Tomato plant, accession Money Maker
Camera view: tilt-top (135 deg); turntable rotation: 270 degrees
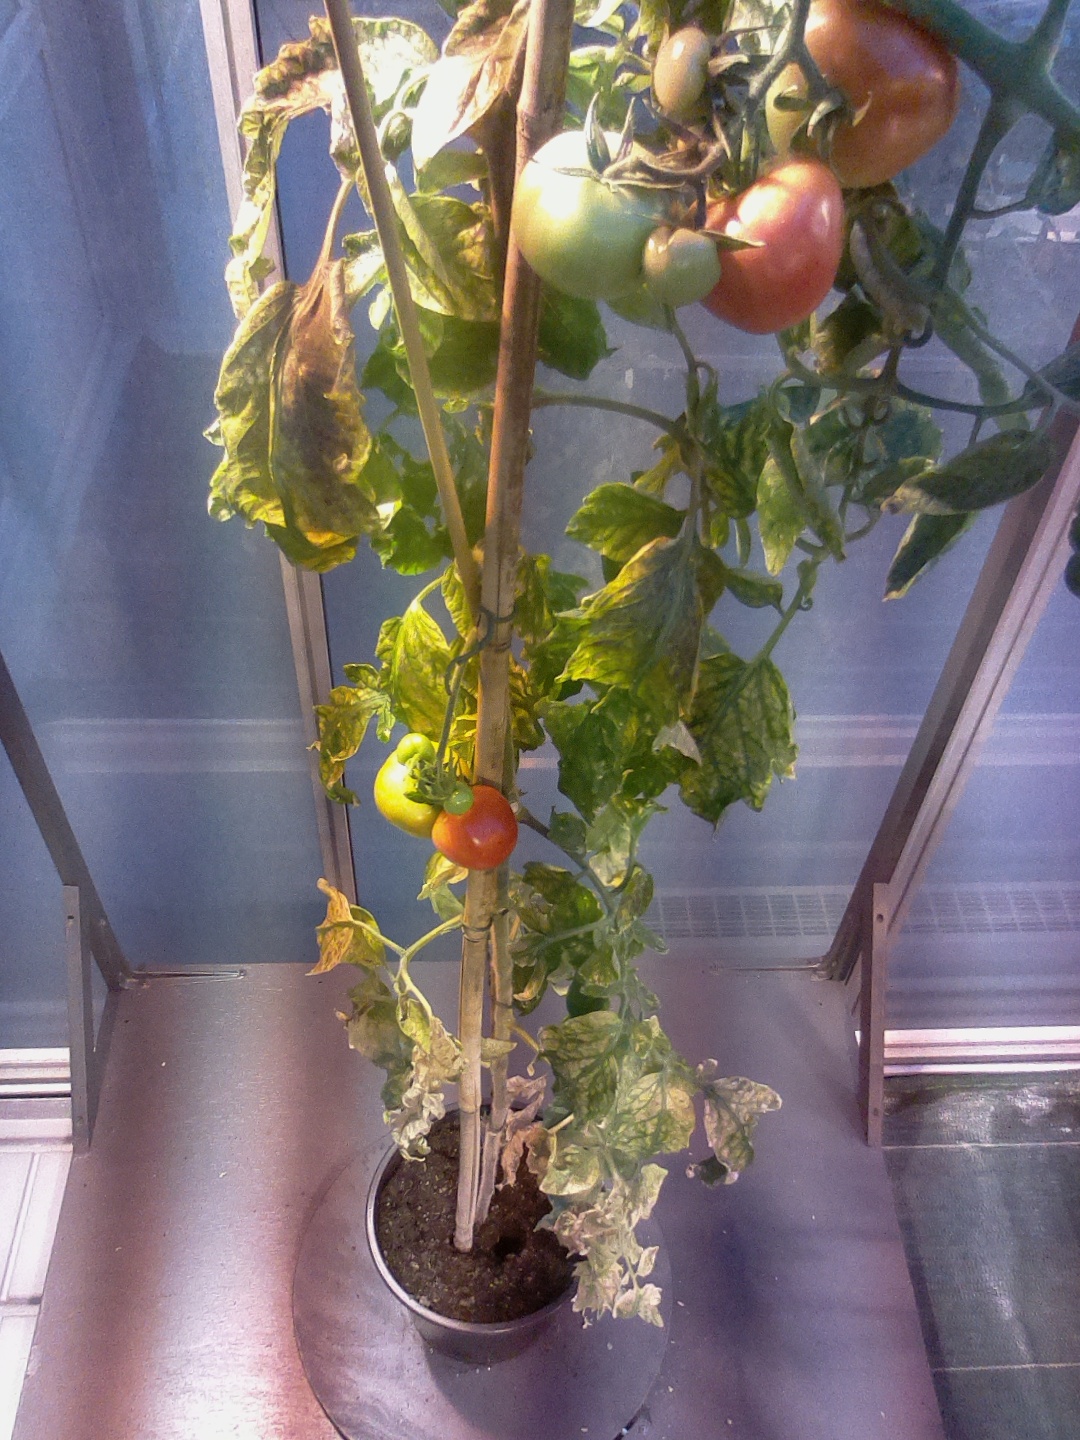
BBCH growth stage 81: 10%-20% of fruits show typical fully ripe color